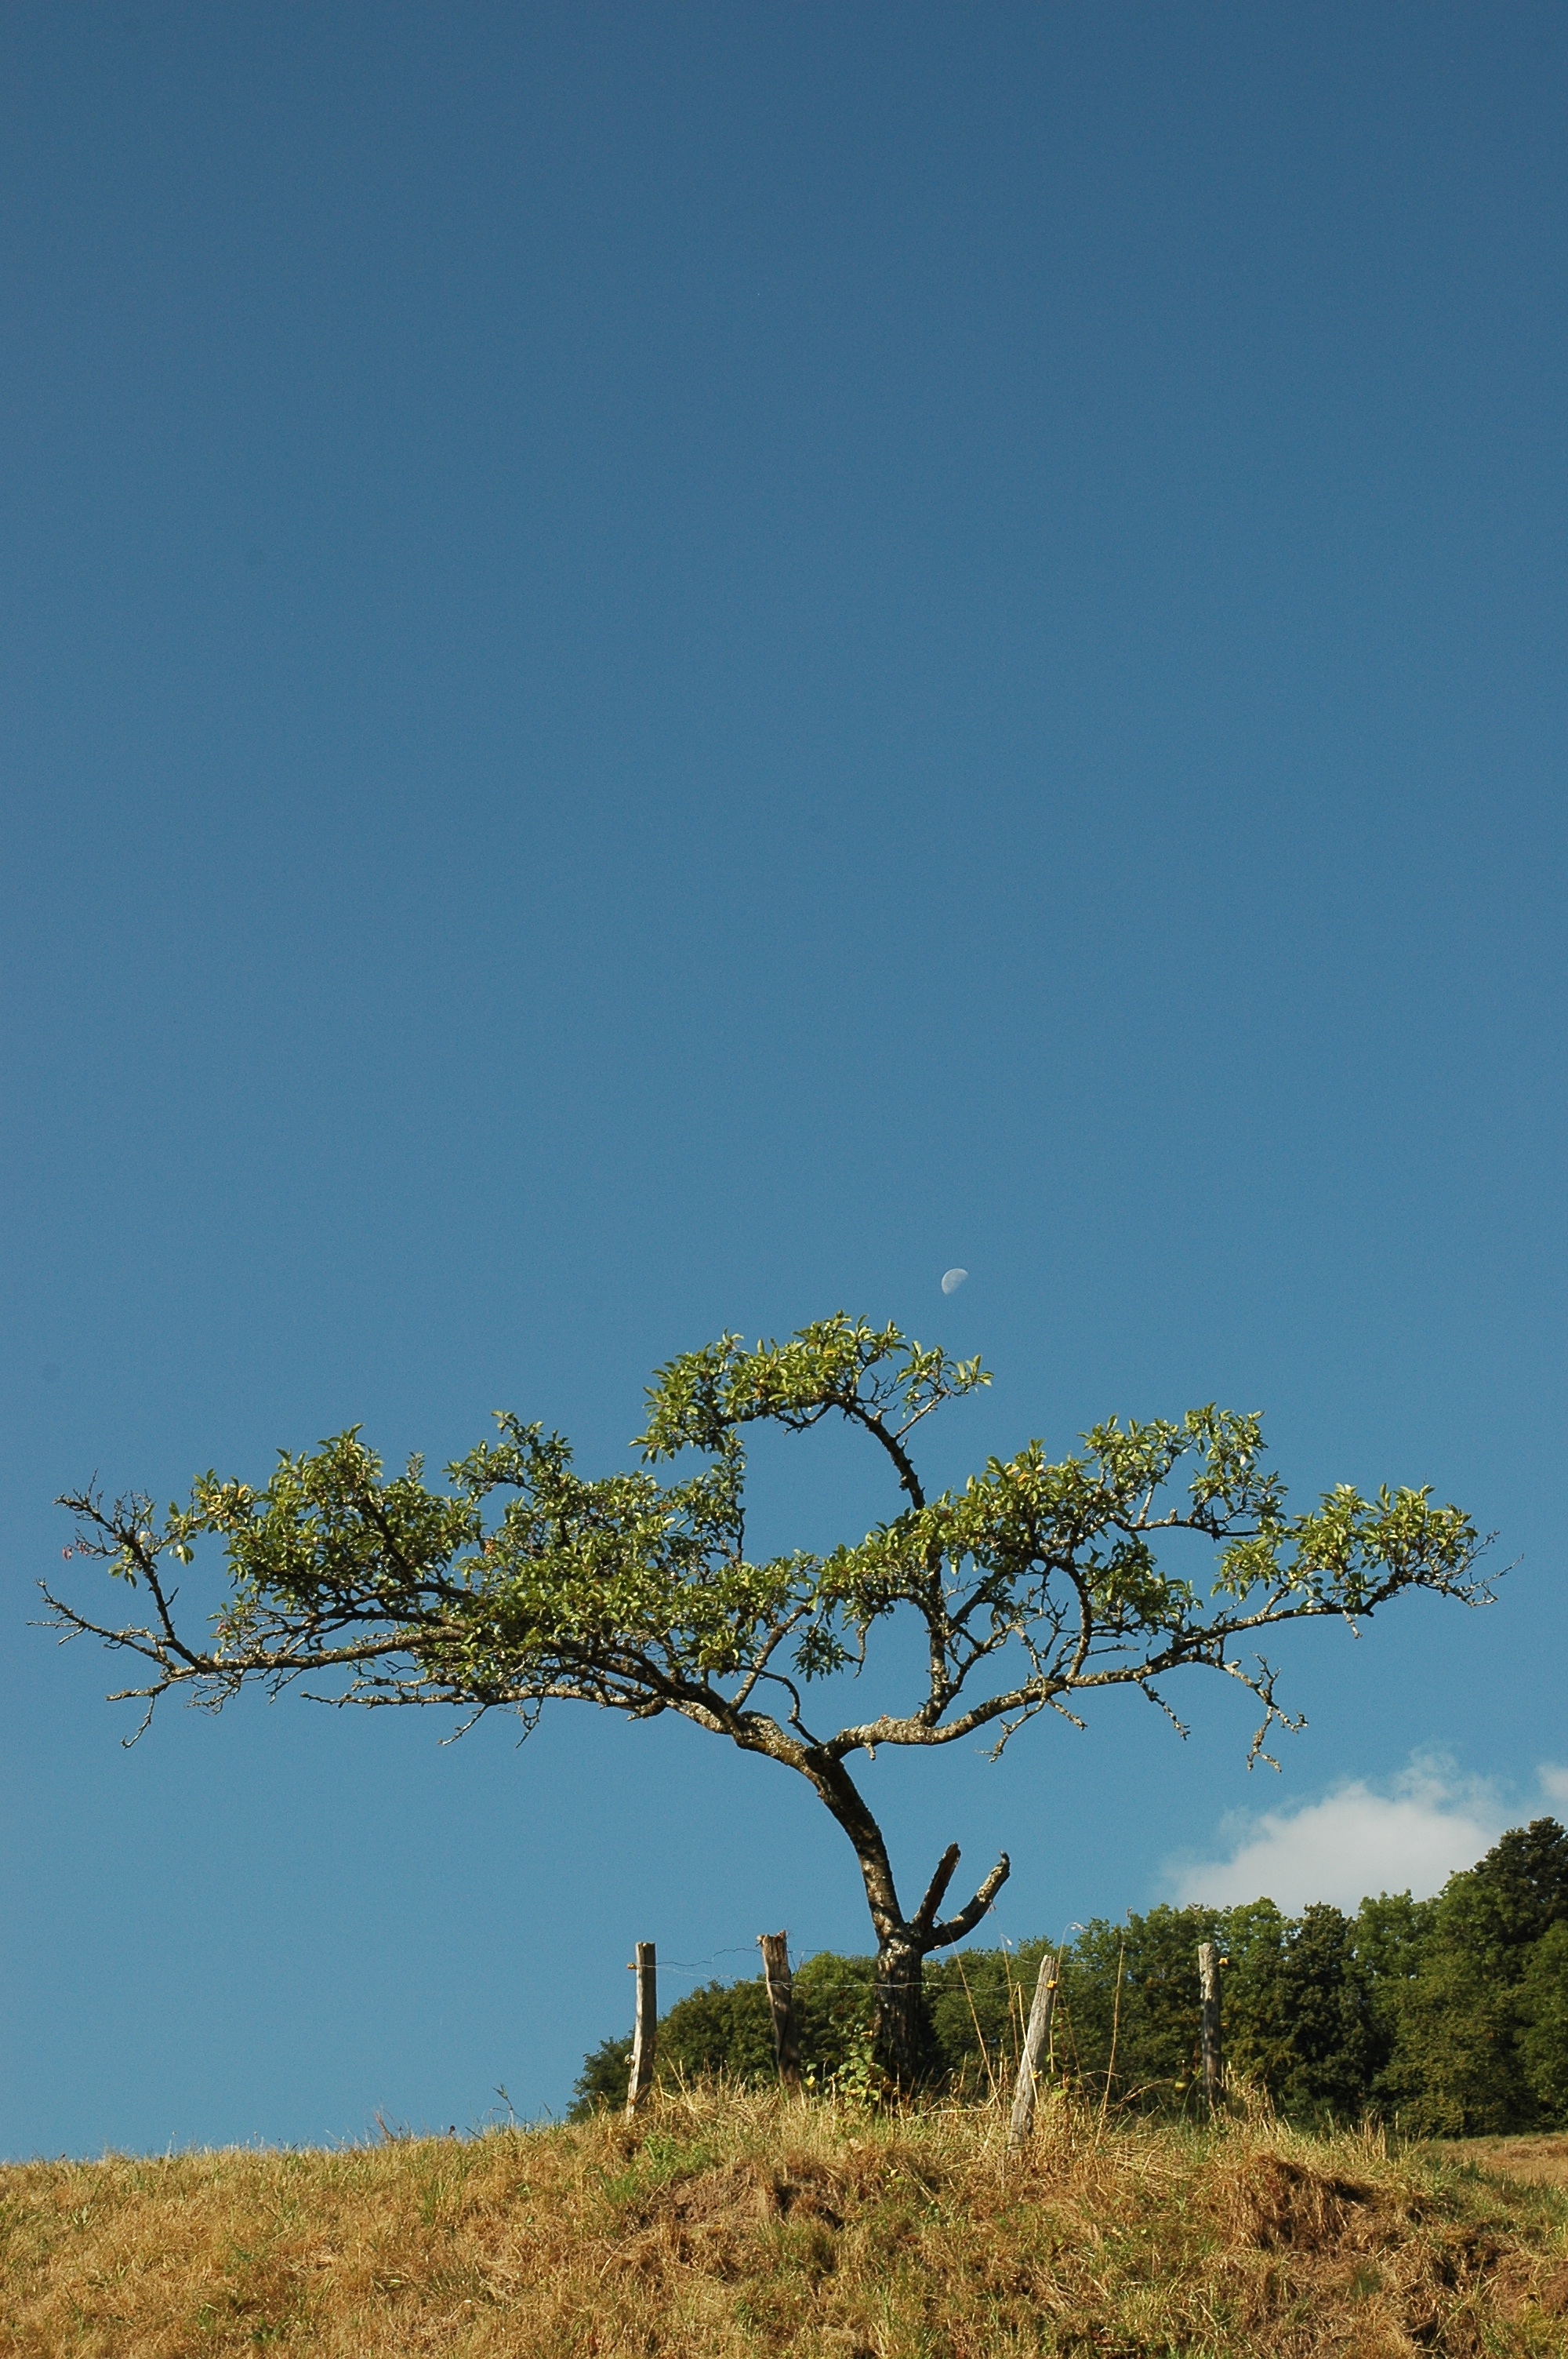
landscape, tree, nature, grass, branch, blossom, cloud, plant, sky, field, meadow, prairie, leaf, hill, flower, agriculture, moon, flora, savanna, shrub, fruit tree, ecosystem, rural area, grass family, woody plant